Zweli Mkhize

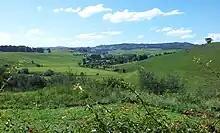
The KwaZulu-Natal midlands became known as a hub of political violence from the 1980s.

After the first case of COVID-19 in South Africa was detected in March 2020, Mkhize's central task became leadership of the country's response to the COVID-19 pandemic. Evaluations of his performance during the pandemic were mixed but generally positive; in his emphasis on interventions supported by scientific evidence, he was compared favourably to Manto Tshabalala-Msimang, who had led the South African government's response to the HIV/AIDS epidemic. In April 2020, John Steenhuisen, who by then was leader of the opposition, said he was impressed with Mkhize's leadership and would not have done anything differently. The same week, the BBC described South Africa's early response as "ruthlessly efficient", praising Mkhize's "no-nonsense, energetic performance, and his sober, deeply knowledgeable daily briefings". The "Financial Mail" named him "newsmaker of the year" in December 2020.